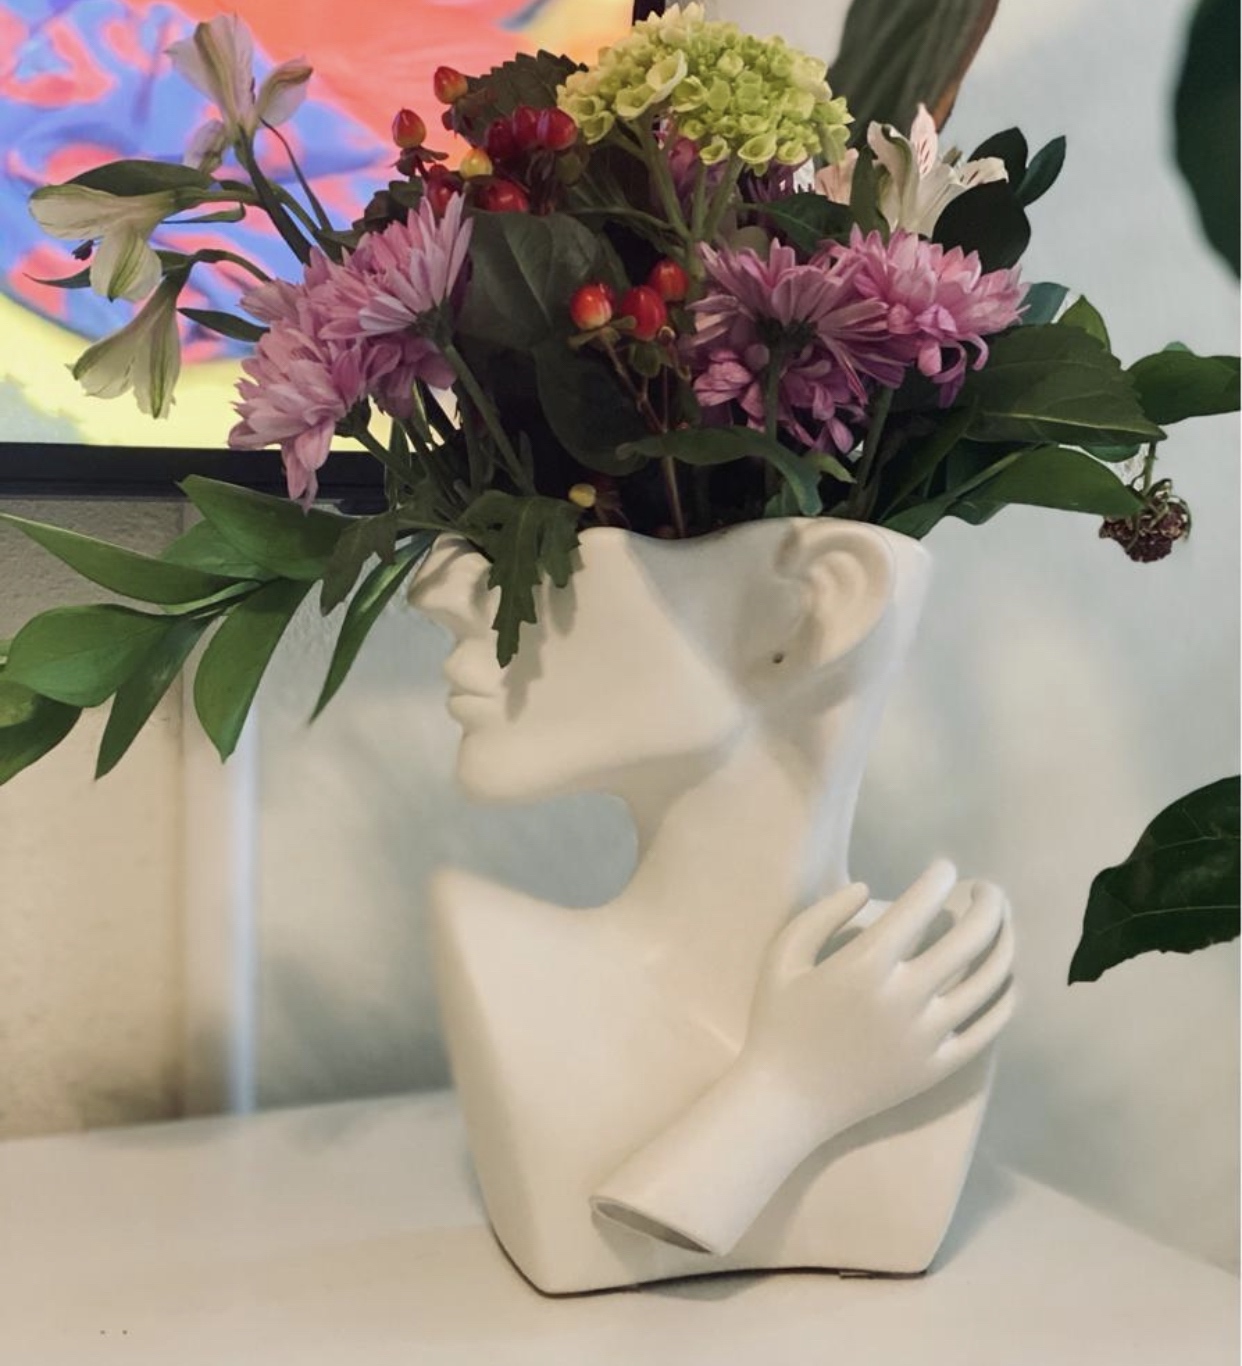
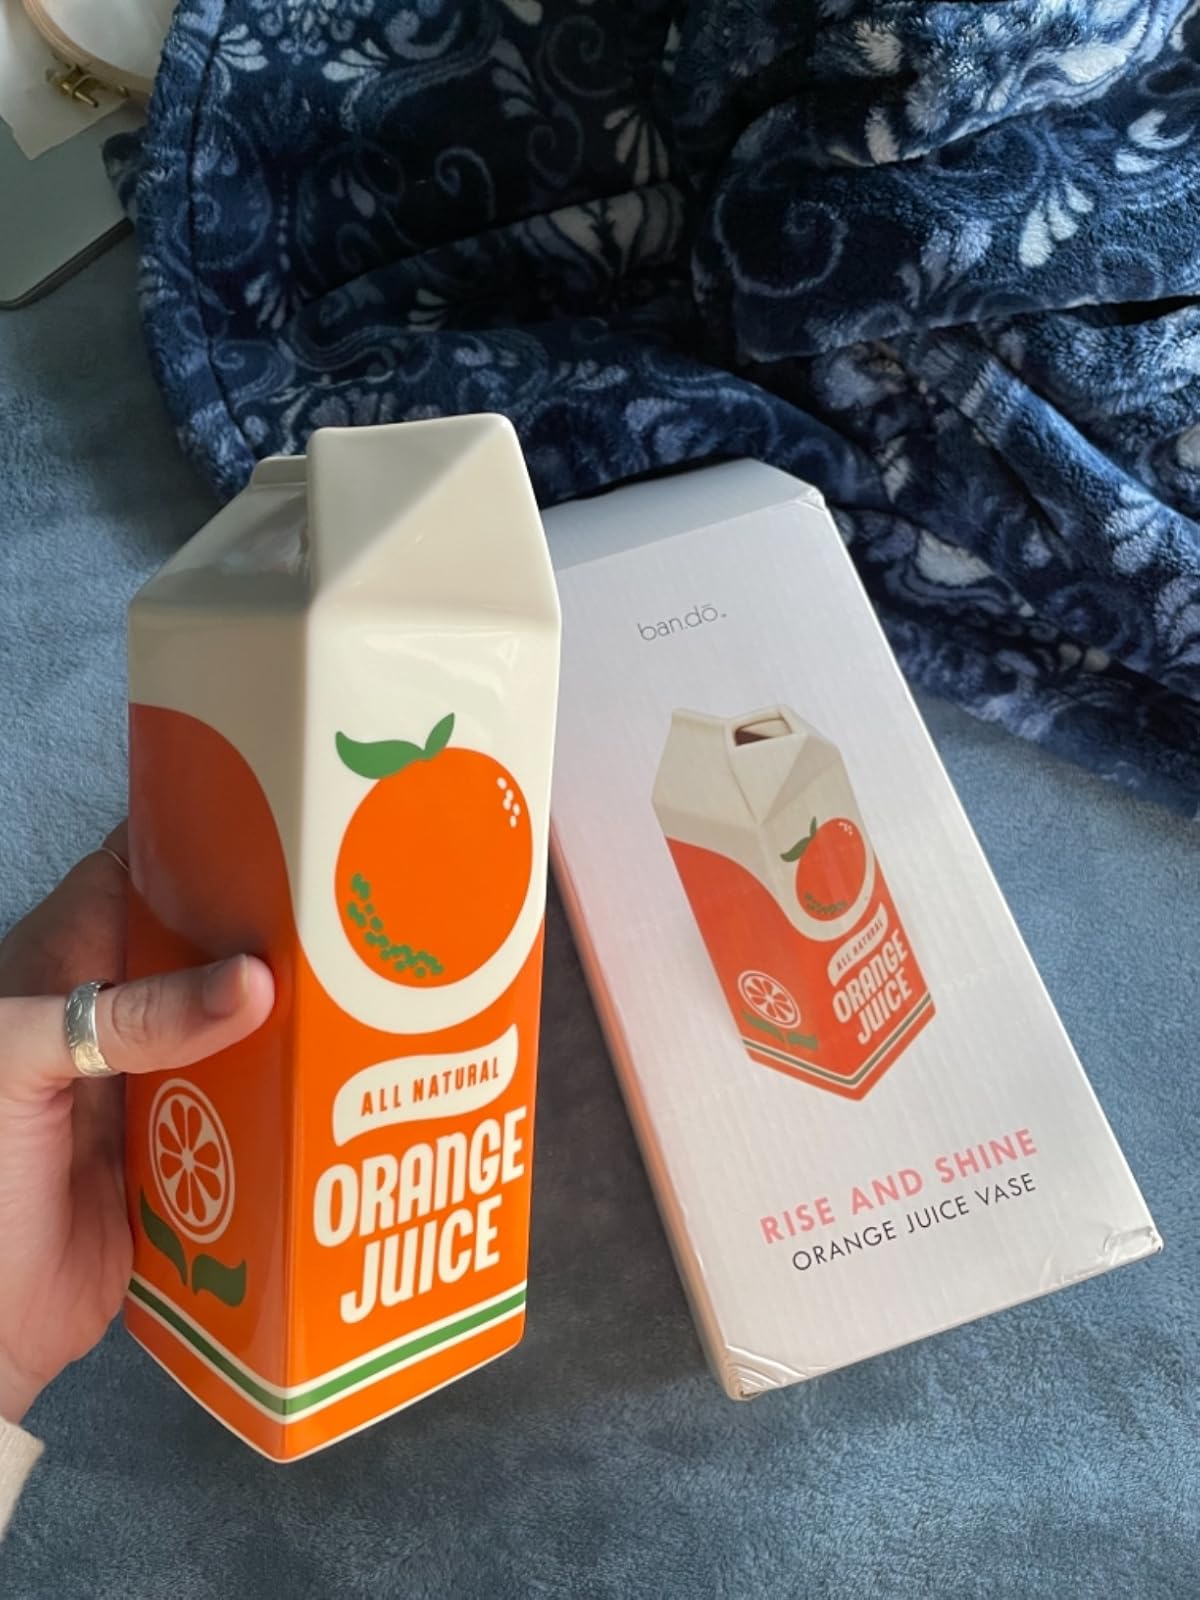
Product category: vase
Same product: no